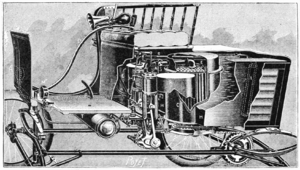
Une locomobile est généralement une machine à vapeur déplaçable, le plus souvent montée sur des roues. Ce dispositif était surtout utilisé comme source motrice mobile en machinisme agricole et lié au travail stationnaire à la poulie ou au treuil qui a été très pratiqué de 1850 à 1950.